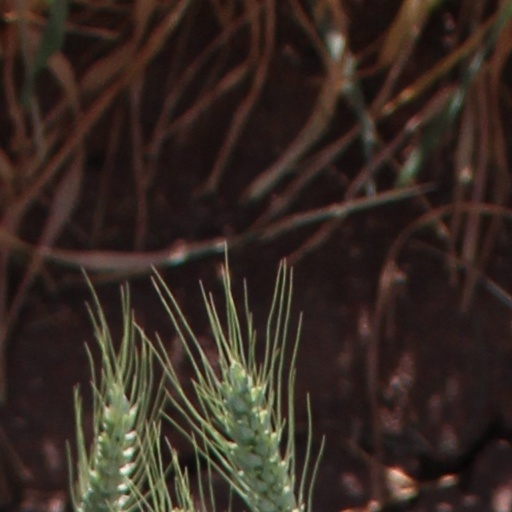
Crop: wheat